Carl Barât

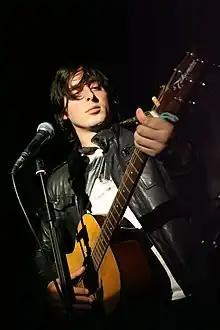
Barât in 2005

On 15 September 2005, it was announced that Barât was forming a new band. His bandmates included former Libertines drummer Gary Powell; Anthony Rossomando, who filled in as guitarist following Doherty's departure from the group; and Didz Hammond, formerly of the Cooper Temple Clause, on bass. It was later announced that the band's name was "Dirty Pretty Things".